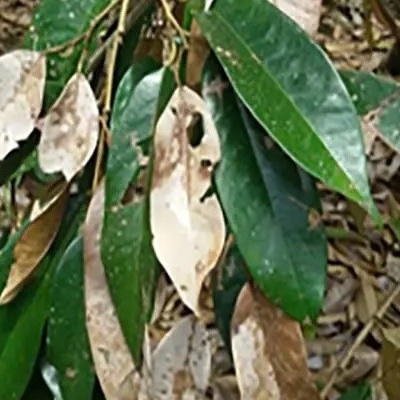
Label: Leaf_Rhizoctonia